List of fossiliferous stratigraphic units in Tanzania

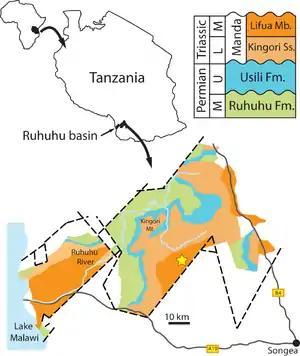
Map of the Ruhuhu Basin with Manda Formation in orange Usili Formation in blue Ruhuhu Formation in green

This is a list of fossiliferous stratigraphic units in Tanzania.